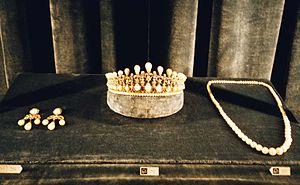
La résidence de Munich, appelée aussi palais de la Résidence, était le château des ducs, princes-électeurs et rois de Bavière, au cœur de Munich. Elle comporte dix cours et 130 pièces réparties en trois ensembles : les appartements royaux, jusqu'à la Max-Joseph-Platz, l'Ancienne Résidence, jusqu'à la Residenzstraße et le bâtiment de la salle des fêtes, jusqu'aux jardins de cour.